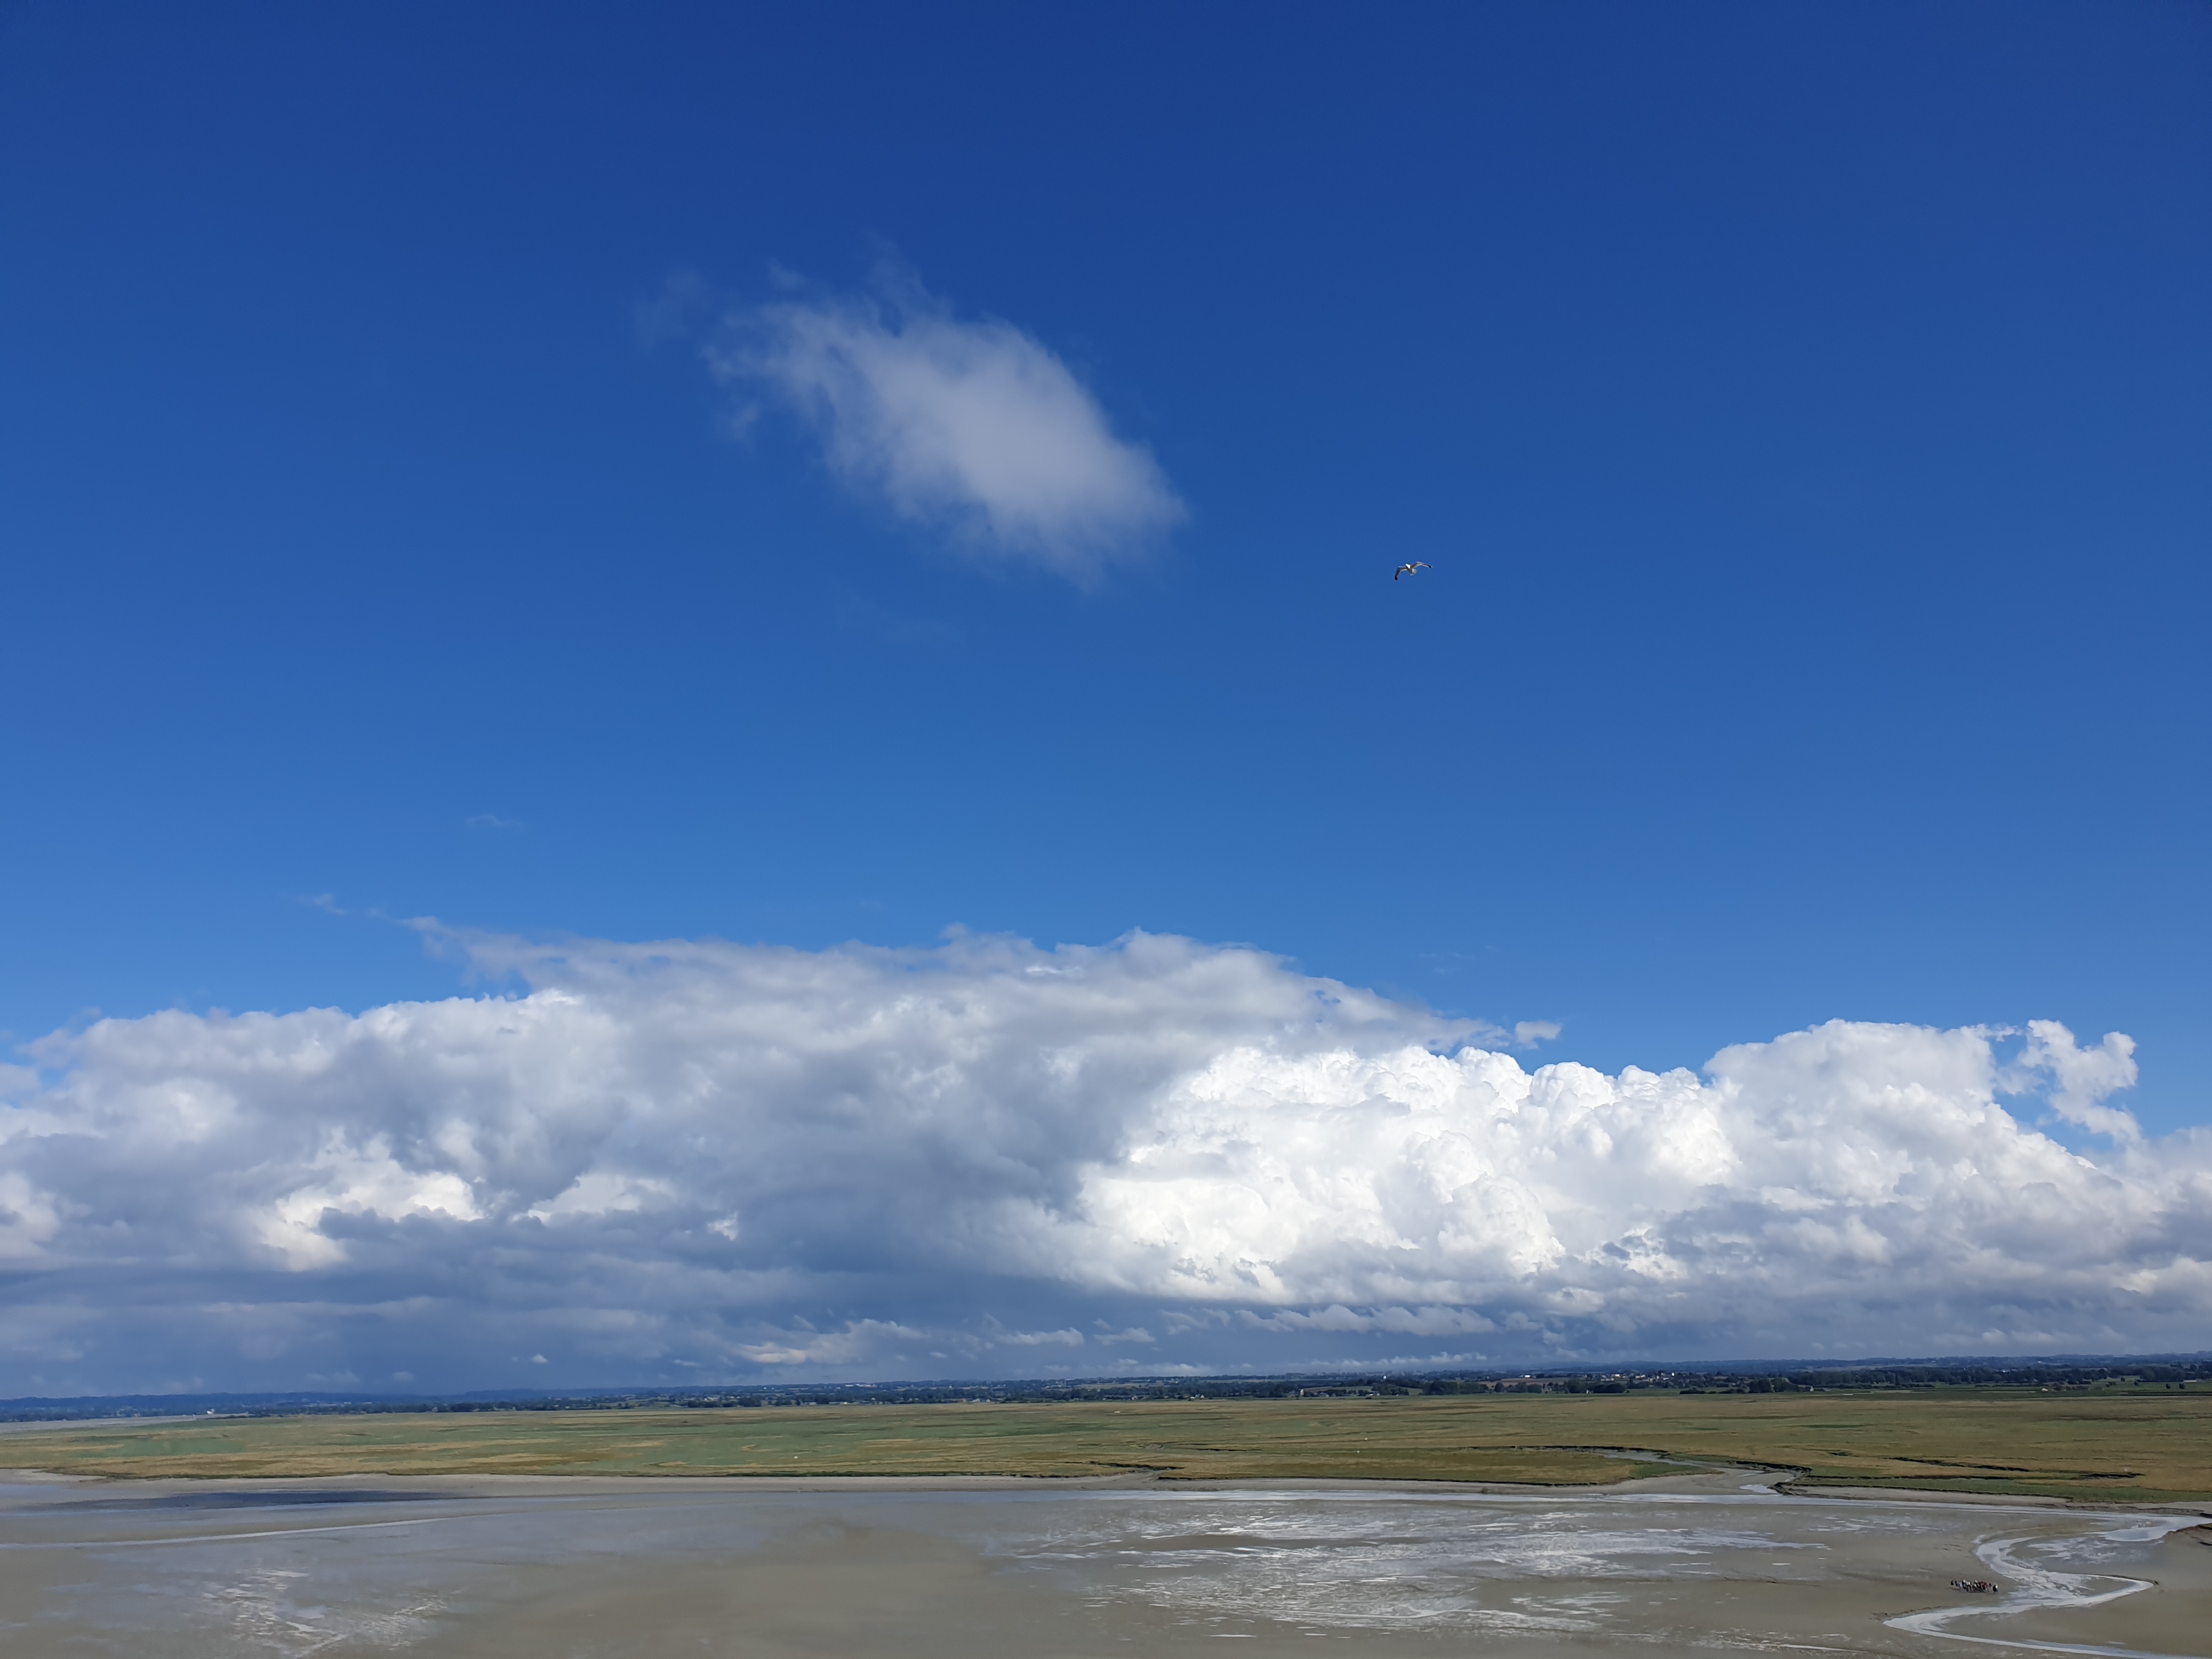
sky, cloud, blue, daytime, sea, cumulus, horizon, natural landscape, natural environment, water, atmosphere, ocean, ecoregion, calm, meteorological phenomenon, coast, plain, landscape, reflection, tide, beach, lake, river, sound